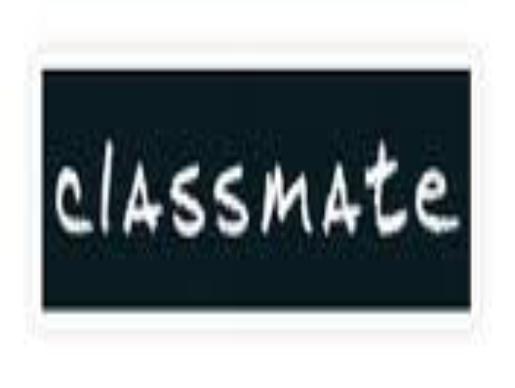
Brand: Classmate
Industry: Others